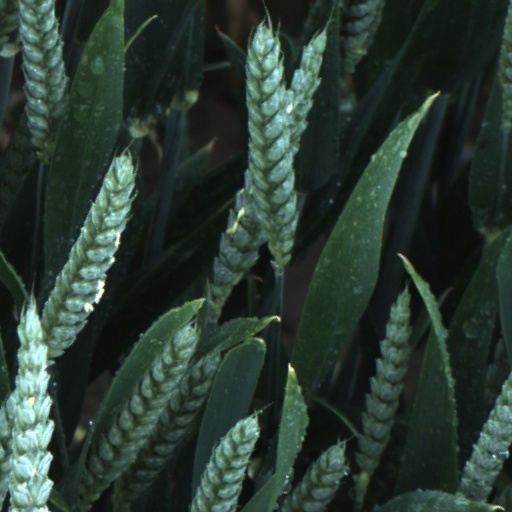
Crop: wheat